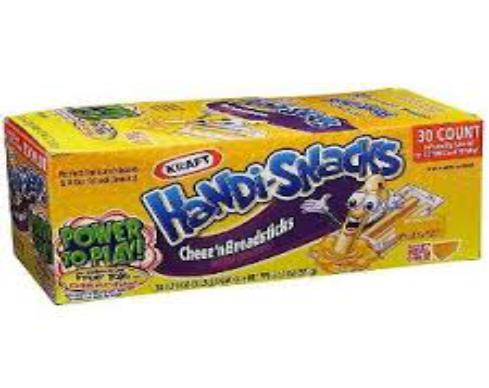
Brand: Handi-Snacks
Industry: Food